John J. Considine

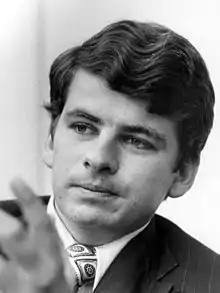

John J. Considine III (born July 18, 1948) is an American former politician and attorney. Considine is an ordained Unity minister teaching the universal laws for peace and a successful life (including the Law of Attraction popularized by the movie "The Secret"). Considine served as an elected member of the Florida House of Representatives from 1974 to 1978. He was a prime sponsor of the Florida's Generic Drug Act of 1978 and served as Vice-Chair of the House Committee on Tourism and Economic Development. In 1978 Considine ran for a seat in the U.S. House of Representatives being vacated by Congressman Paul Rogers but lost the Democratic primary.